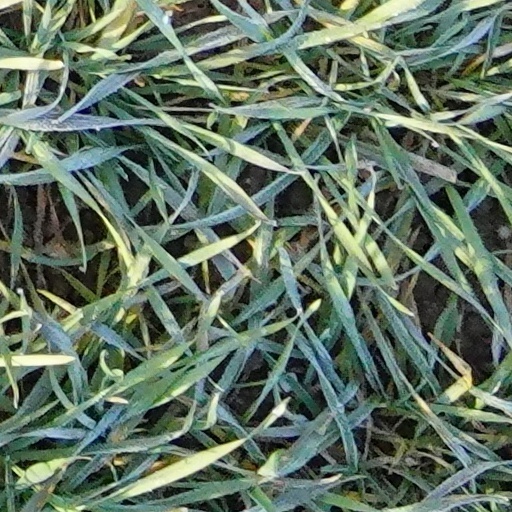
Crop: wheat